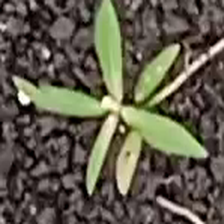
Weed species: Moti_dudhi(Euphorbia_geneculata_L)